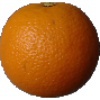
Label: orange